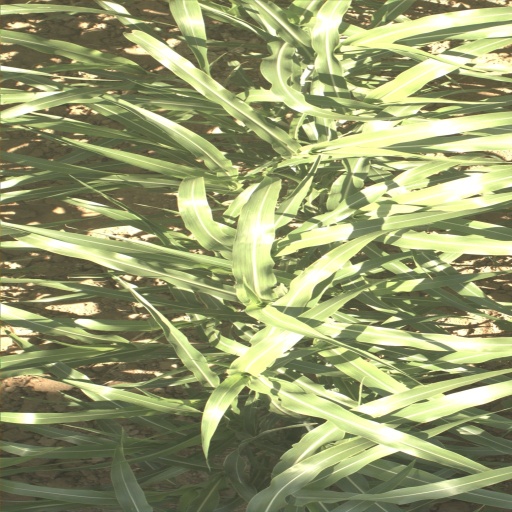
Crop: sorghum